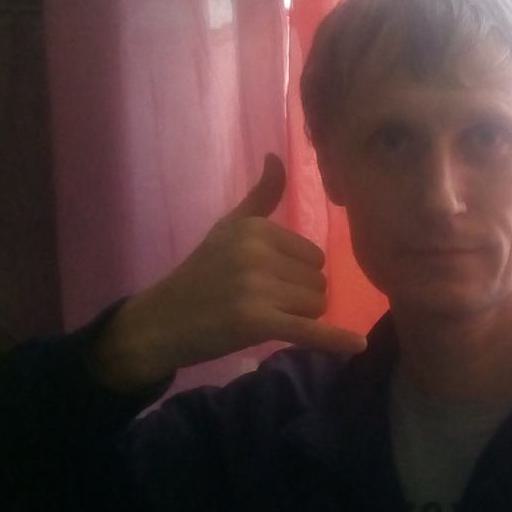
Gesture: call